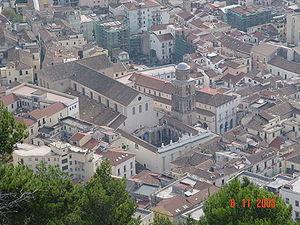
Salerne est une ville italienne de la province de Salerne en Campanie.